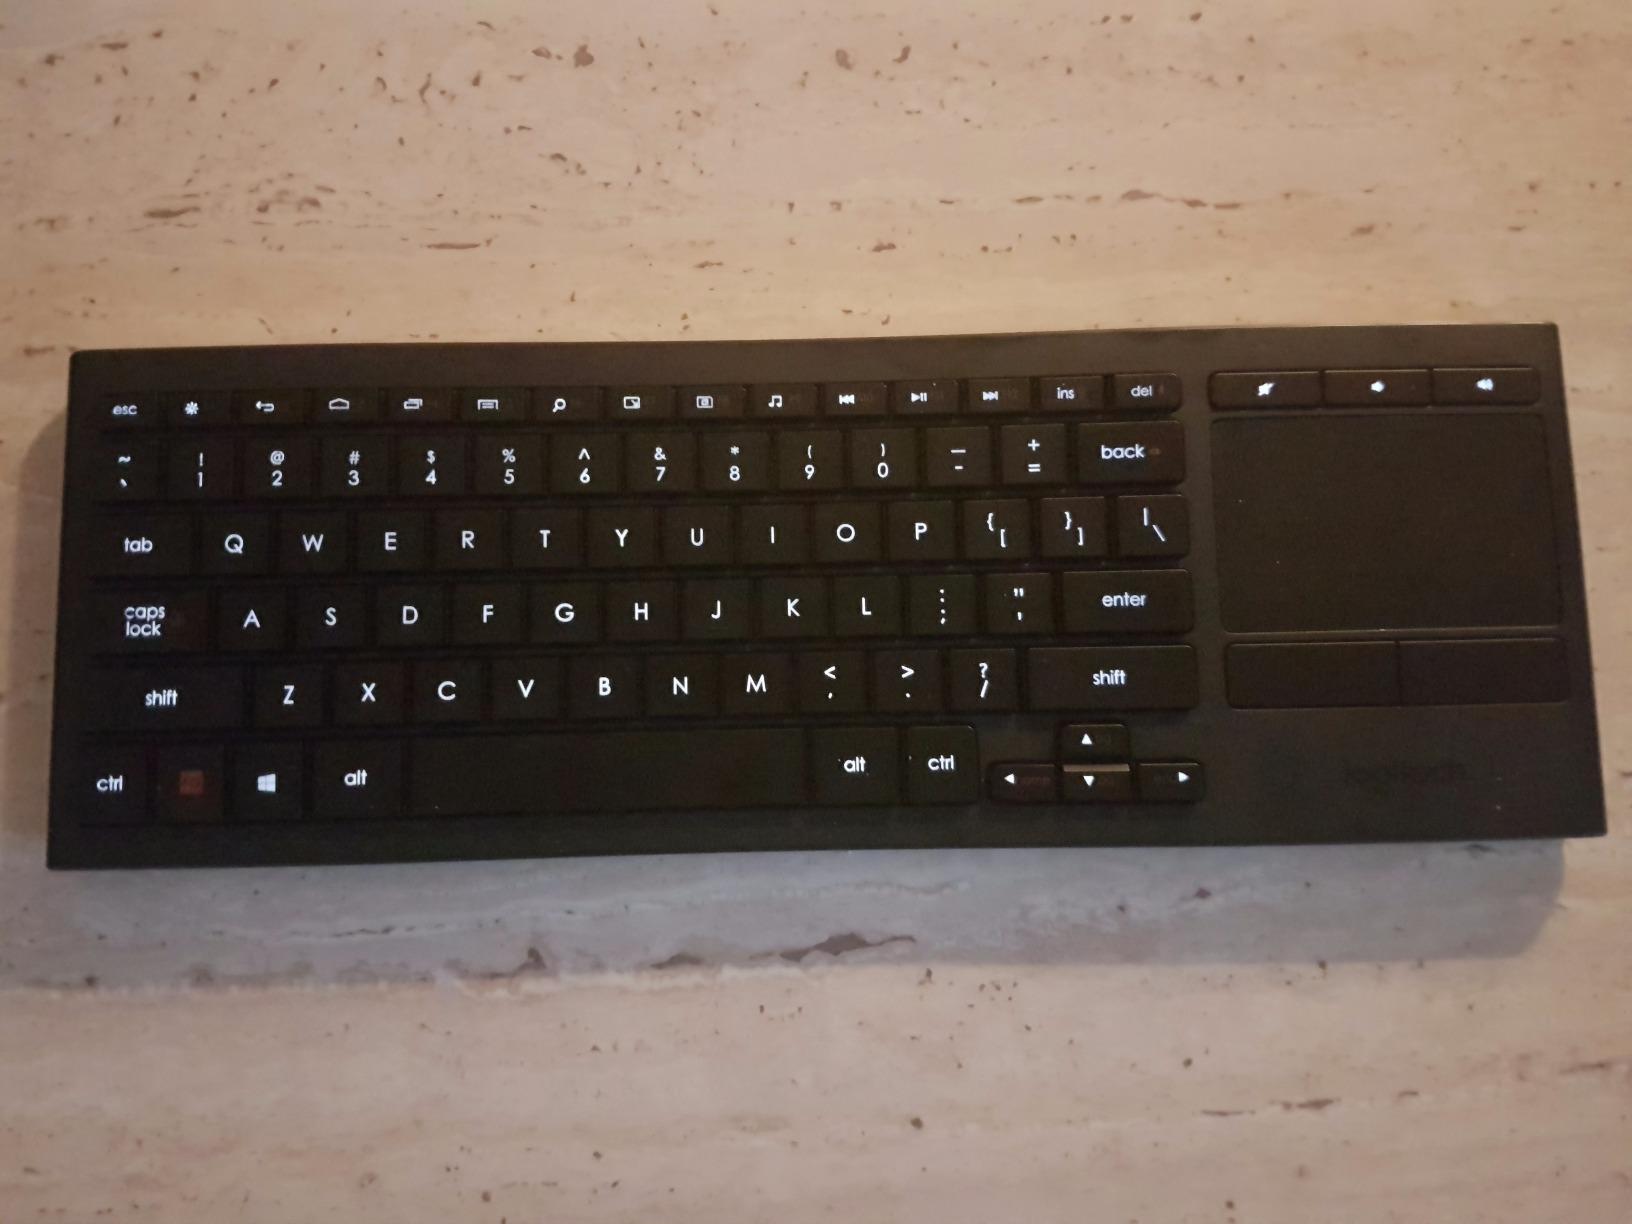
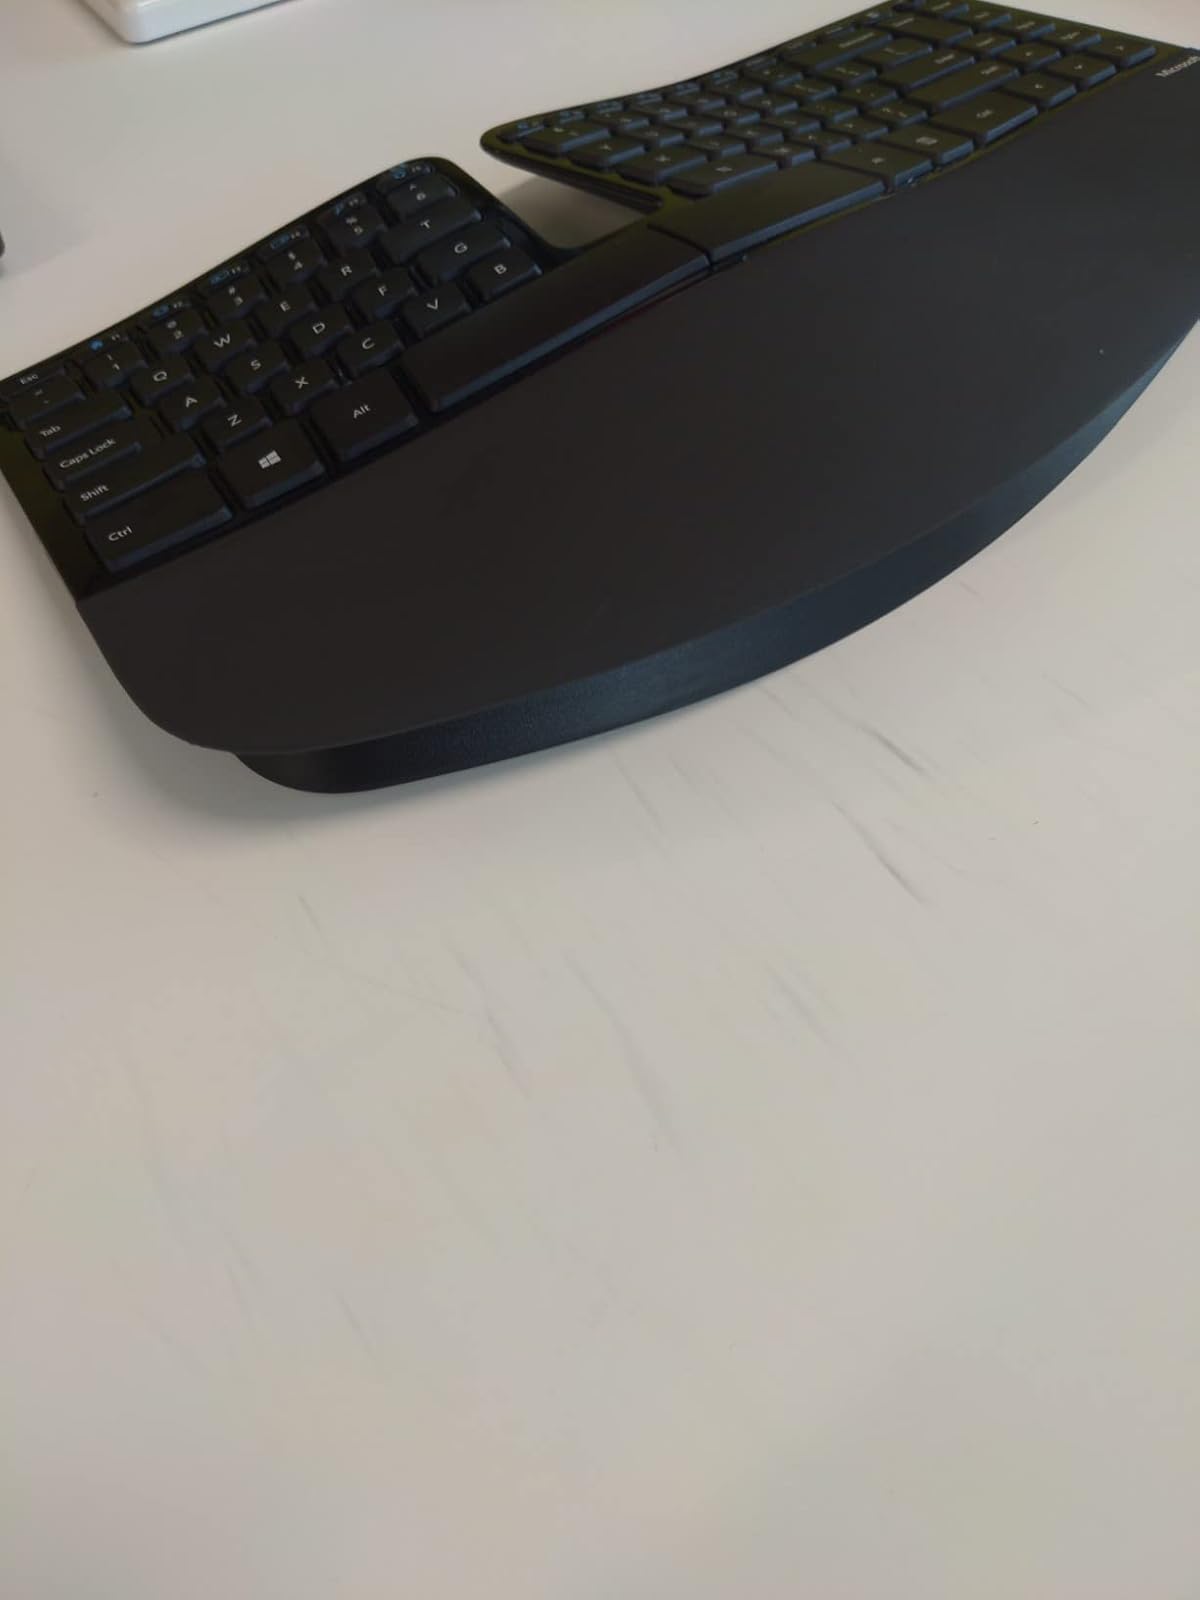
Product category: keyboard
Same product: no